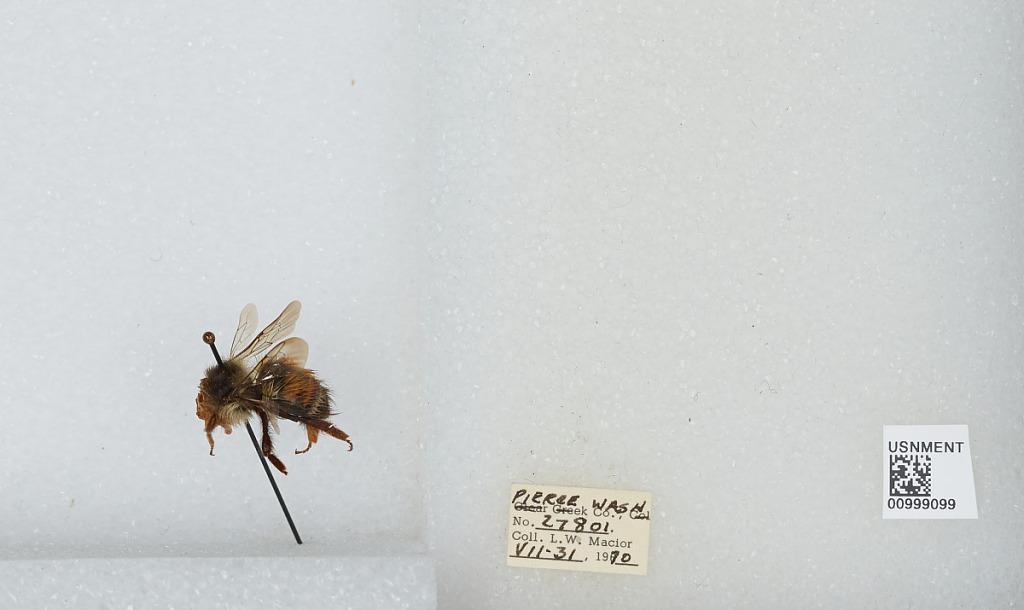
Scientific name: Bombus (Pyrobombus) melanopygus Nylander
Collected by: L. Macior
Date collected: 1970-7-31
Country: United States
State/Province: Washington
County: Pierce
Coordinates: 47.05, -122.12